John McCain 2008 presidential campaign

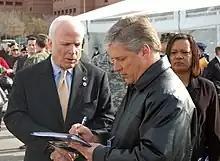
Senator John McCain interviewed at Fort Sam Houston, Texas, prior to the ribbon cutting ceremony of The Center for the Intrepid, a $50 million physical rehabilitation facility designed for servicemembers wounded in Operations Iraqi Freedom and Enduring Freedom. January 29, 2007.

By a few weeks prior to making his announcement on "Letterman", McCain was already beginning to trail behind former Mayor of New York City Rudy Giuliani in the polls, a situation attributed to his steadfast support for the Iraq War troop surge of 2007.